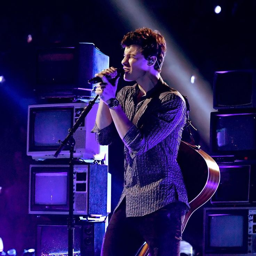
pop artist performing at awards